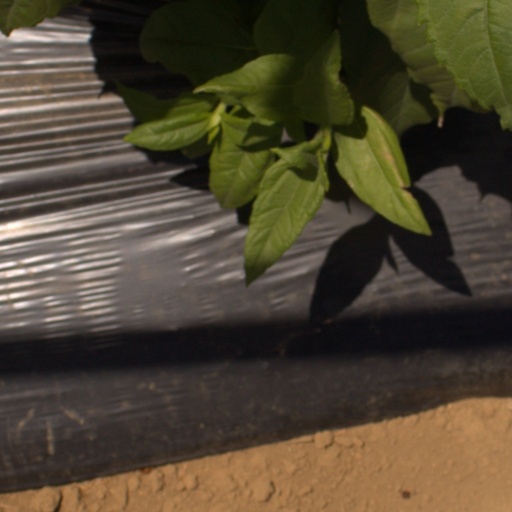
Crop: Jerusalem artichoke